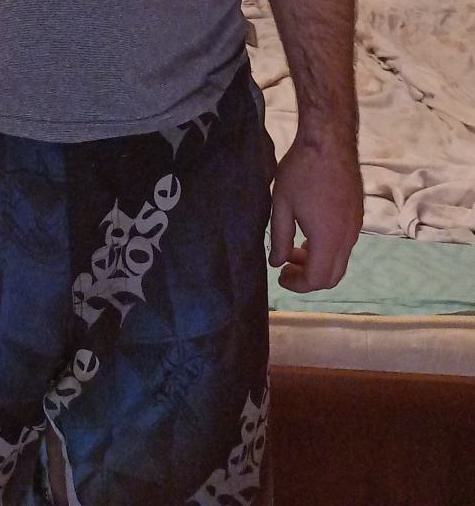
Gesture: no_gesture